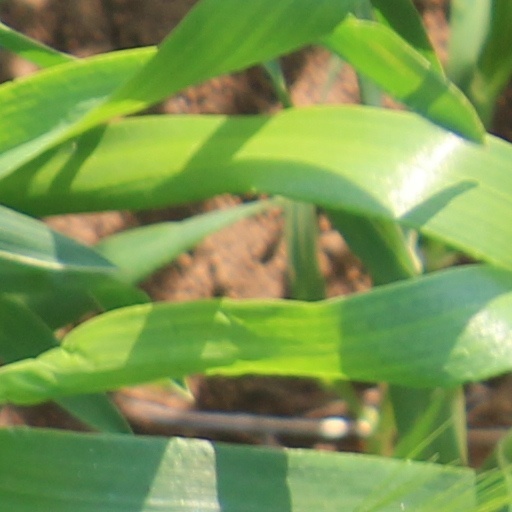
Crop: wheat